Linde Freya Tangelder

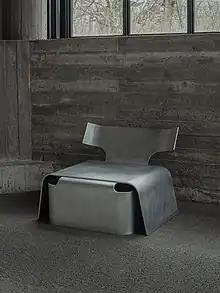
Low Chair

In 2011, while in the midst of her studies, Tangelder did an internship at the Unfold Design Studio in Antwerp where she was impressed by the studio’s pioneering in 3D clay printing but also discovered that her own interests resonated more in working with her hands. Before graduating, she did another internship at Campana Brothers in Sao Paulo, Brazil.